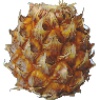
Label: Pineapple Mini 1